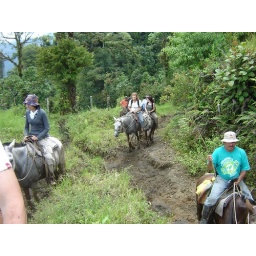
crazy 3 hour horse back journey .. over mountains &amp;amp; through the mud ...